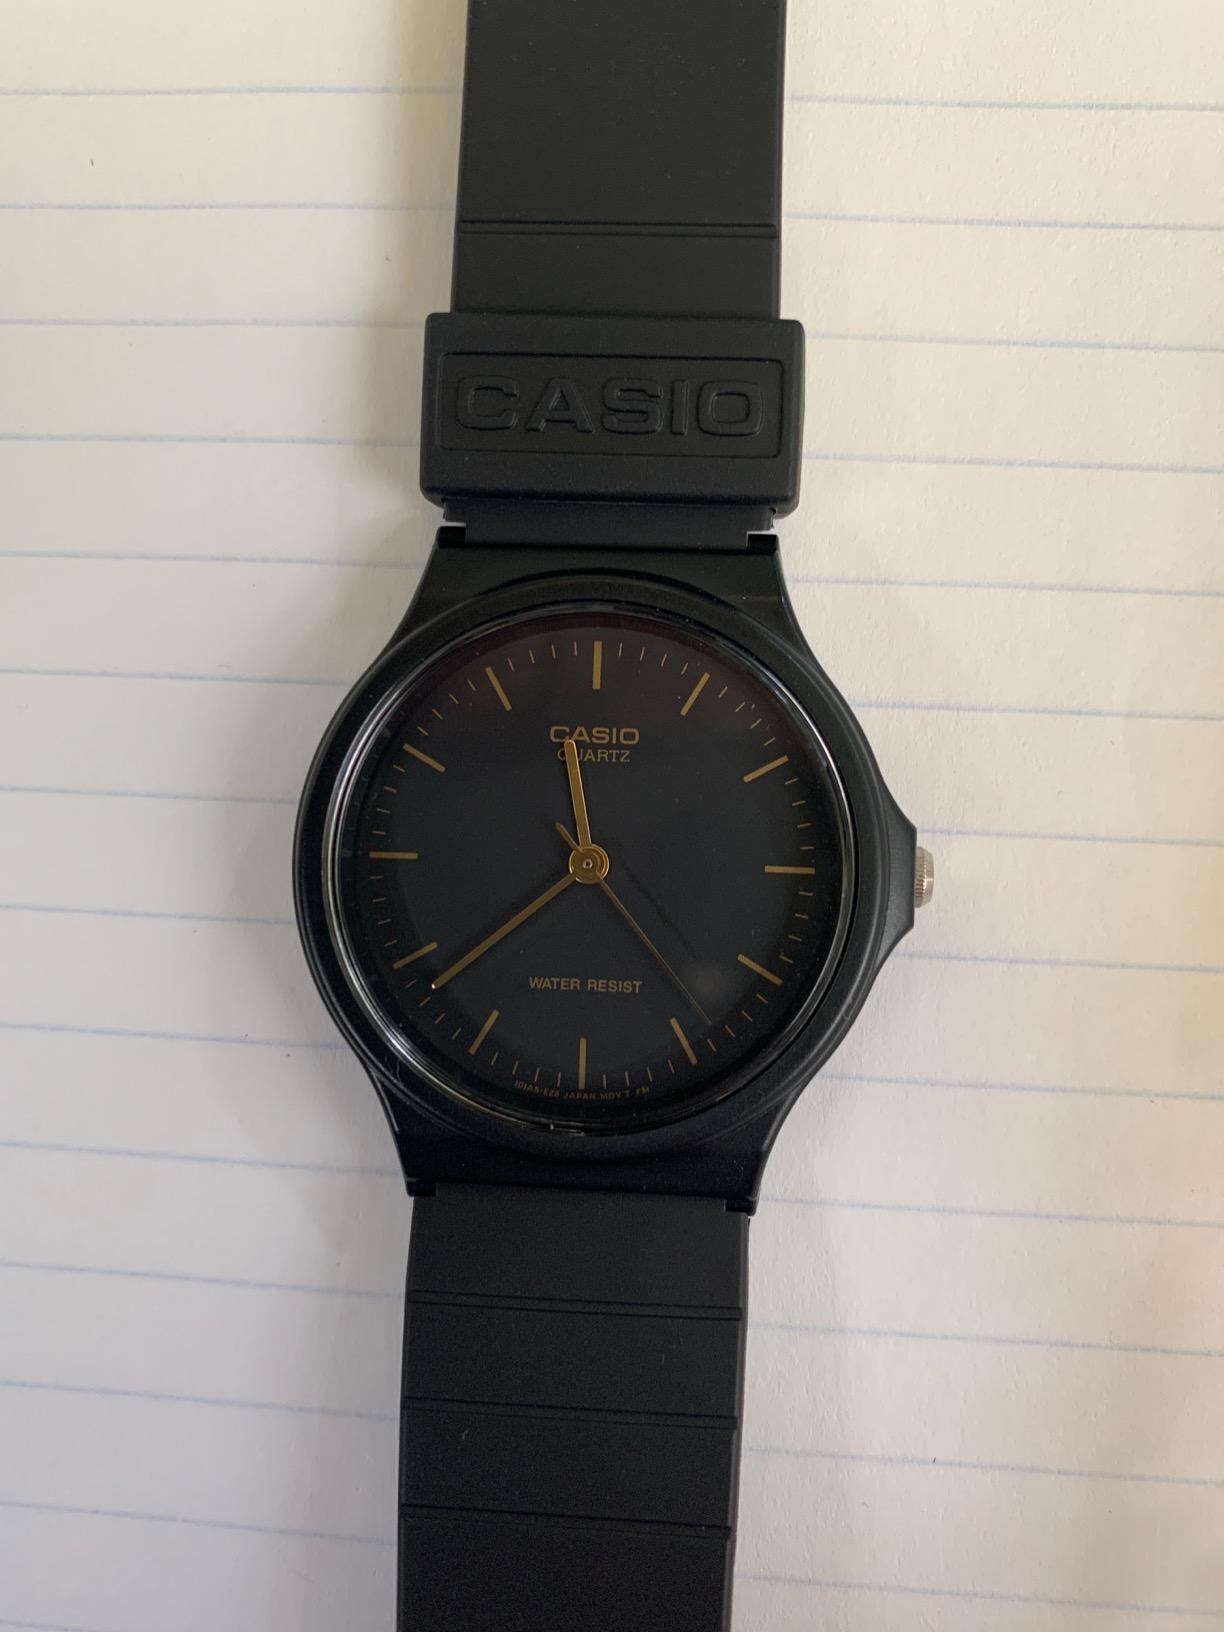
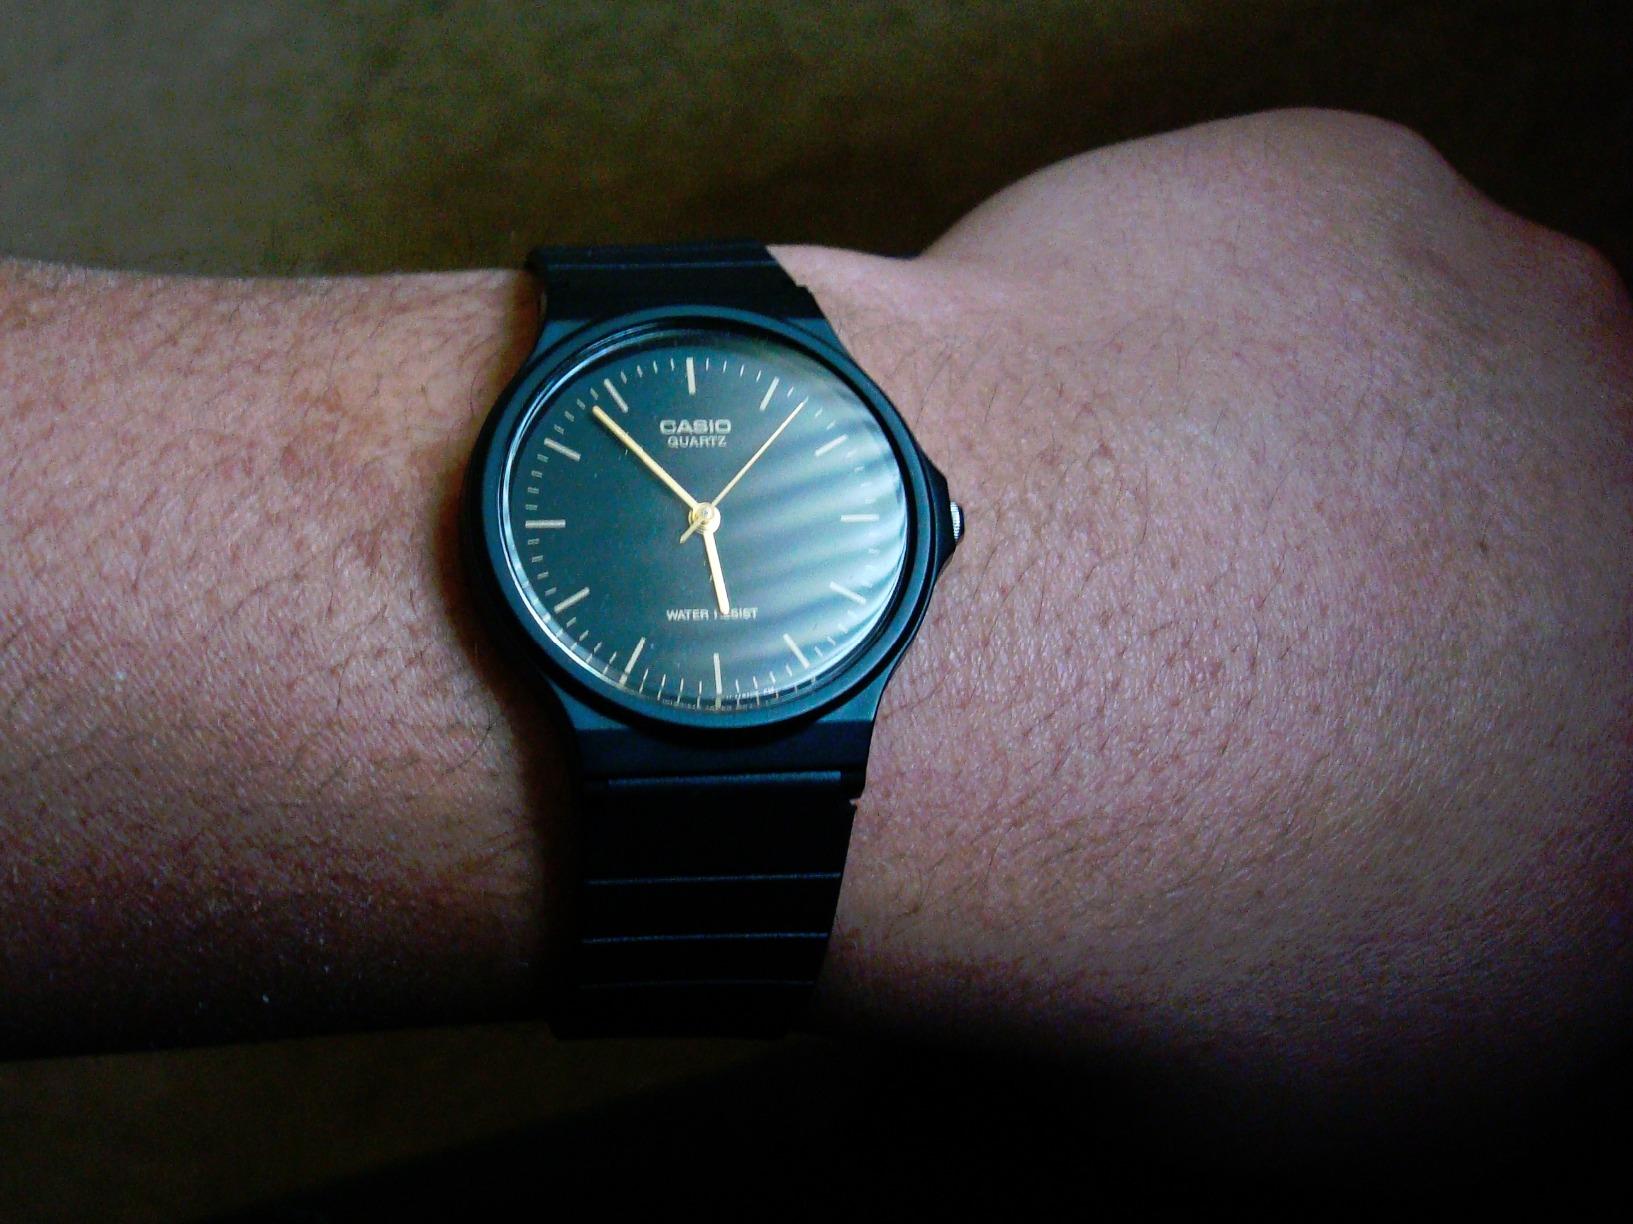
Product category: accessories_watch
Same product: yes